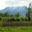
Label: forest